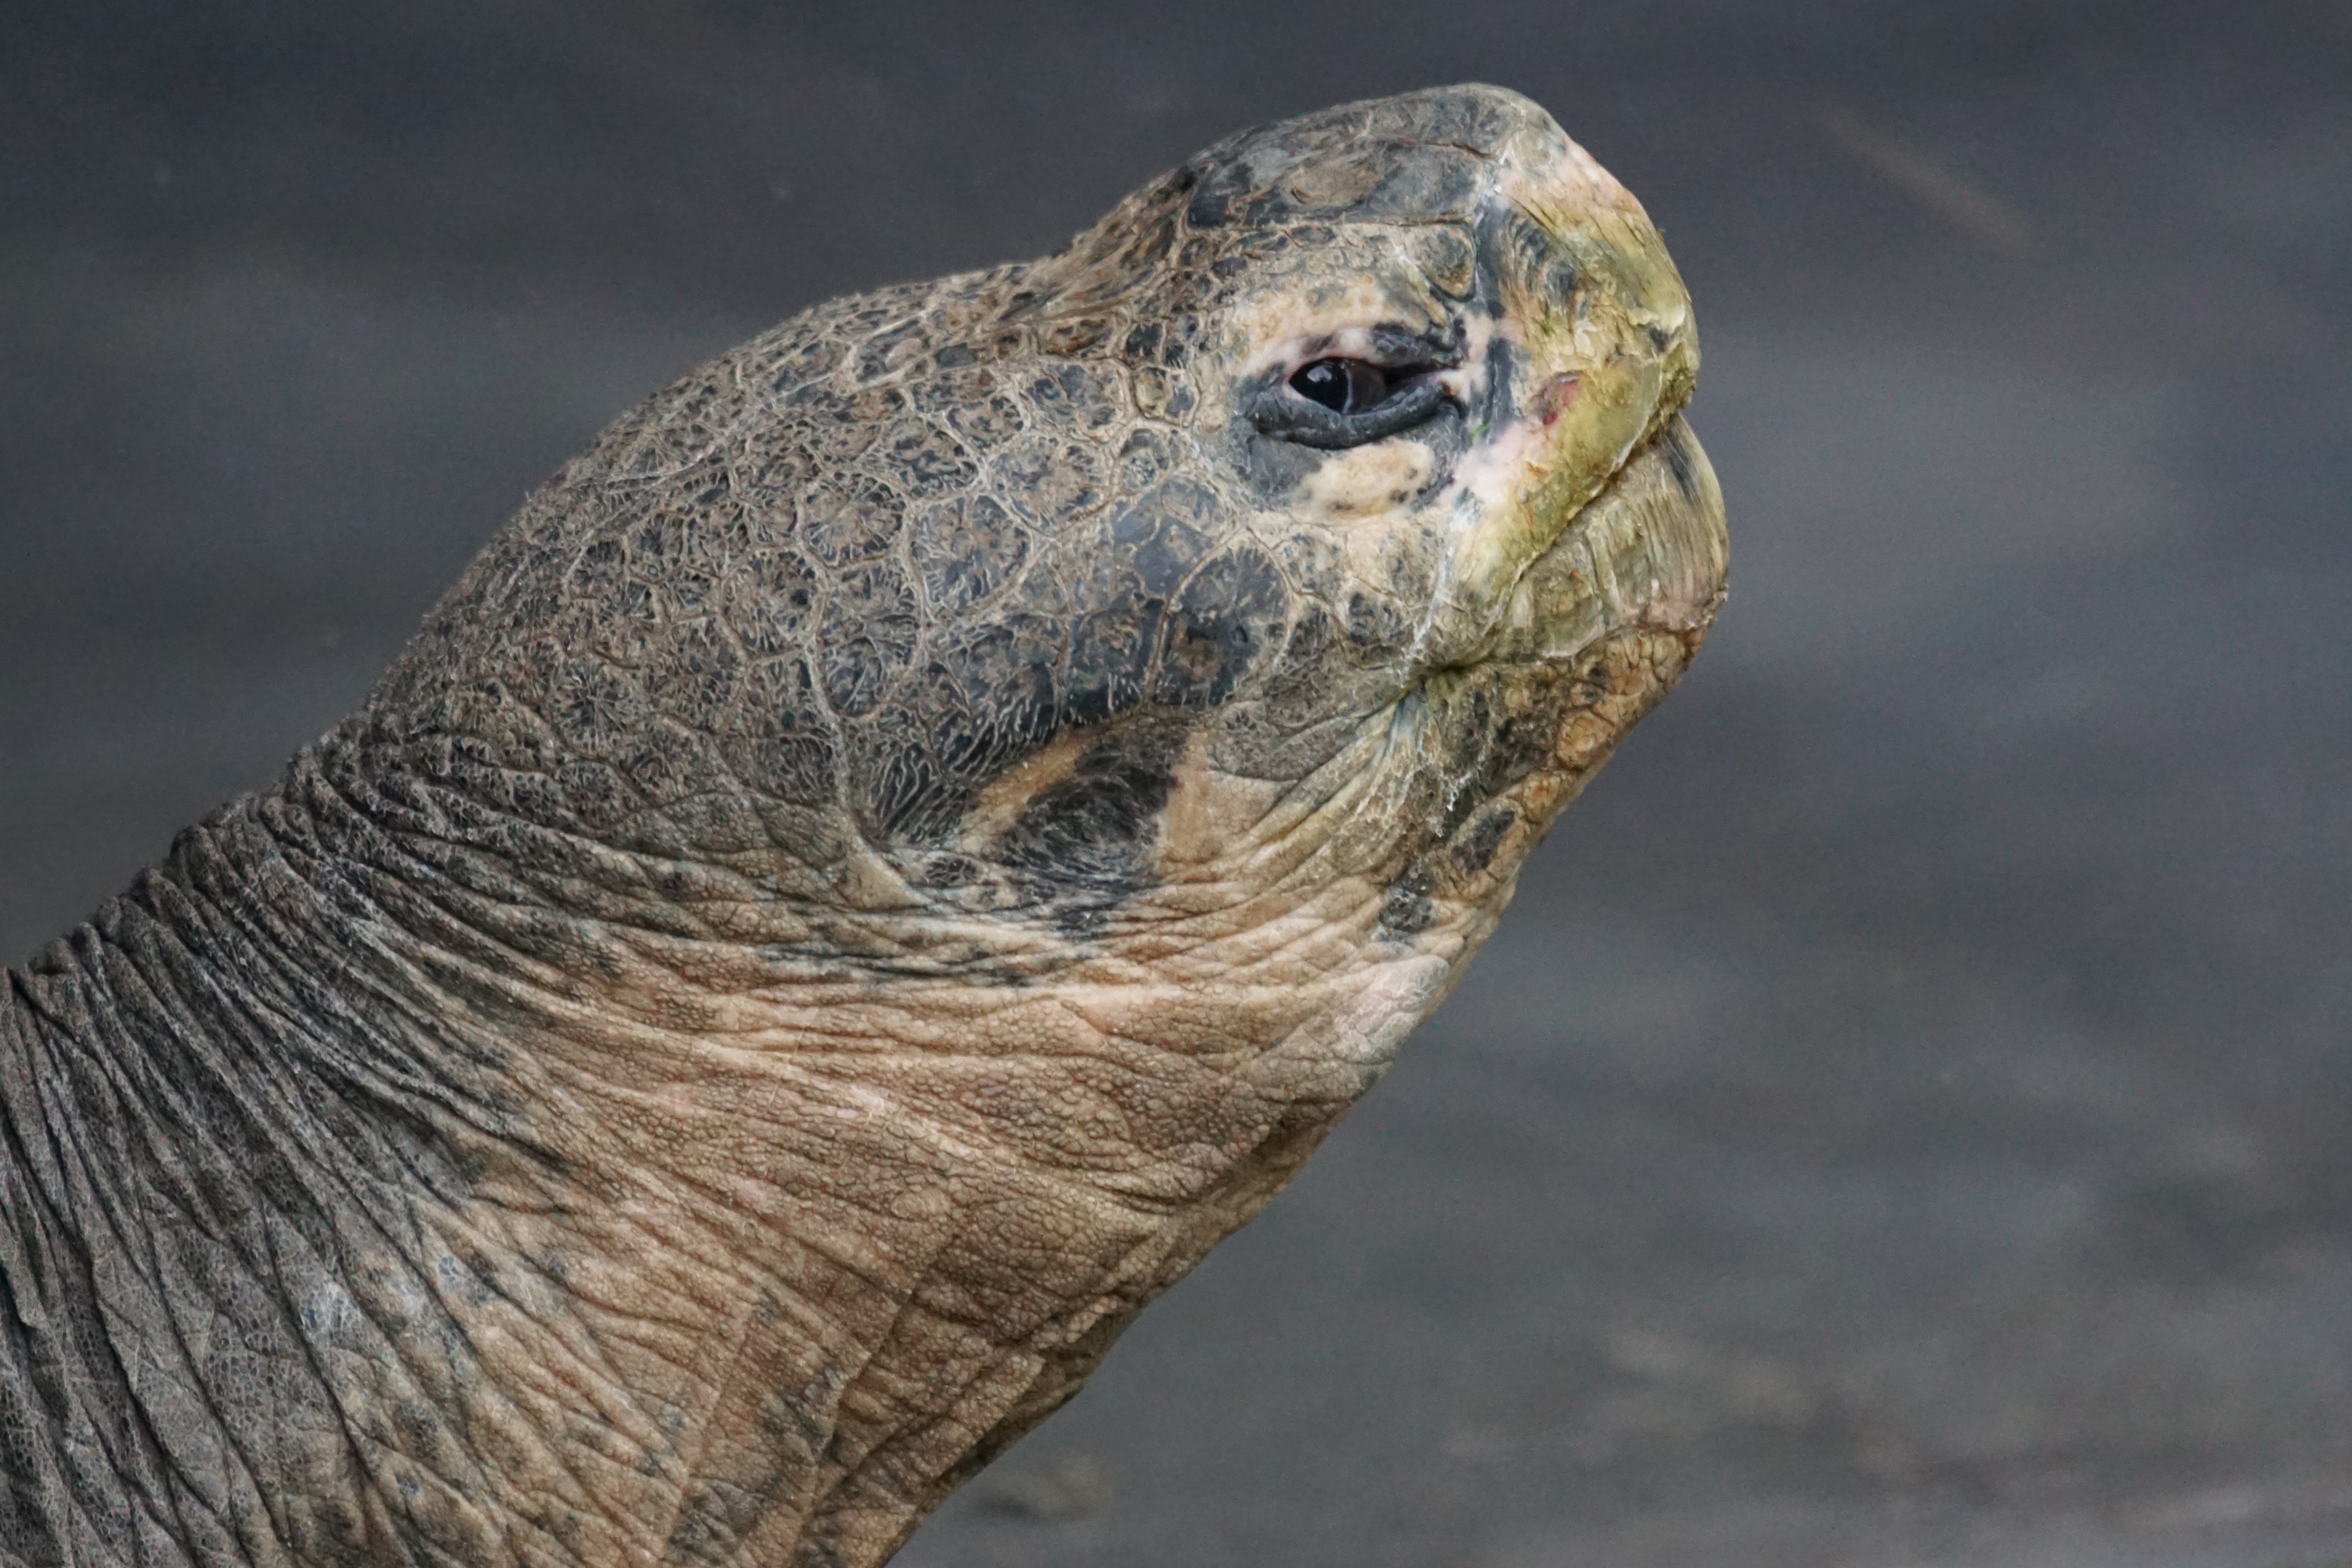
wildlife, portrait, turtle, reptile, fauna, seals, vertebrate, harbor seal, giant tortoise, marine mammal, gal pagos giant tortoise, geochelone nigra